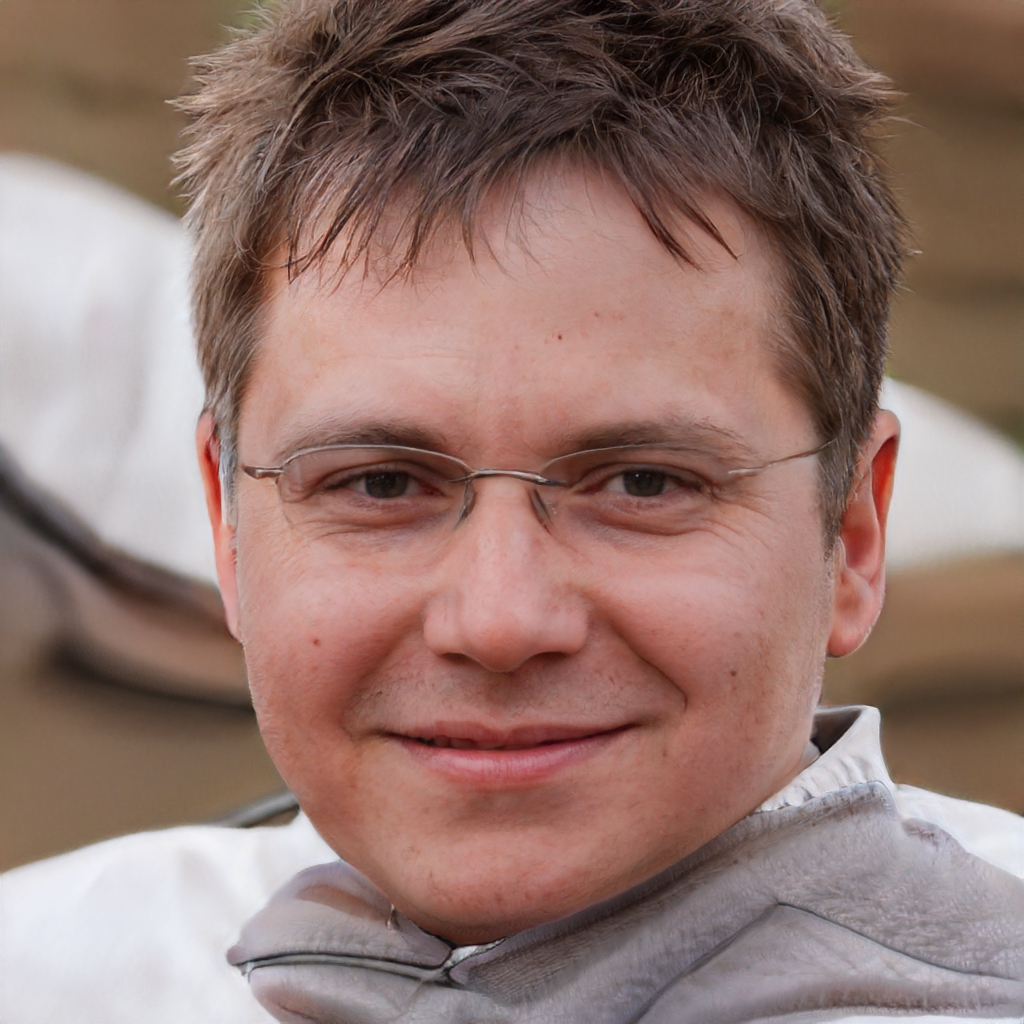
Gender: Male